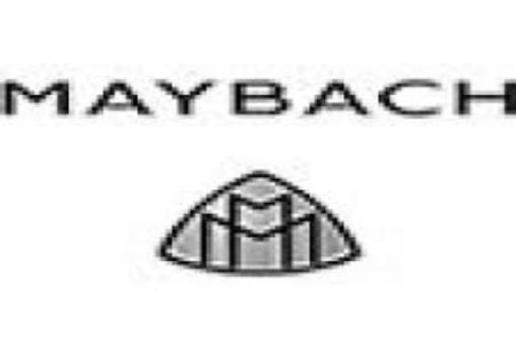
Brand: maybach-2
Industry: Transportation